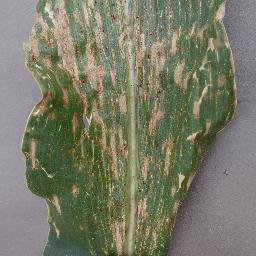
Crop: corn
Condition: (maize)_cercospora_spot_gray_spot